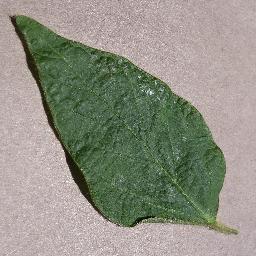
Label: Soybean___healthy